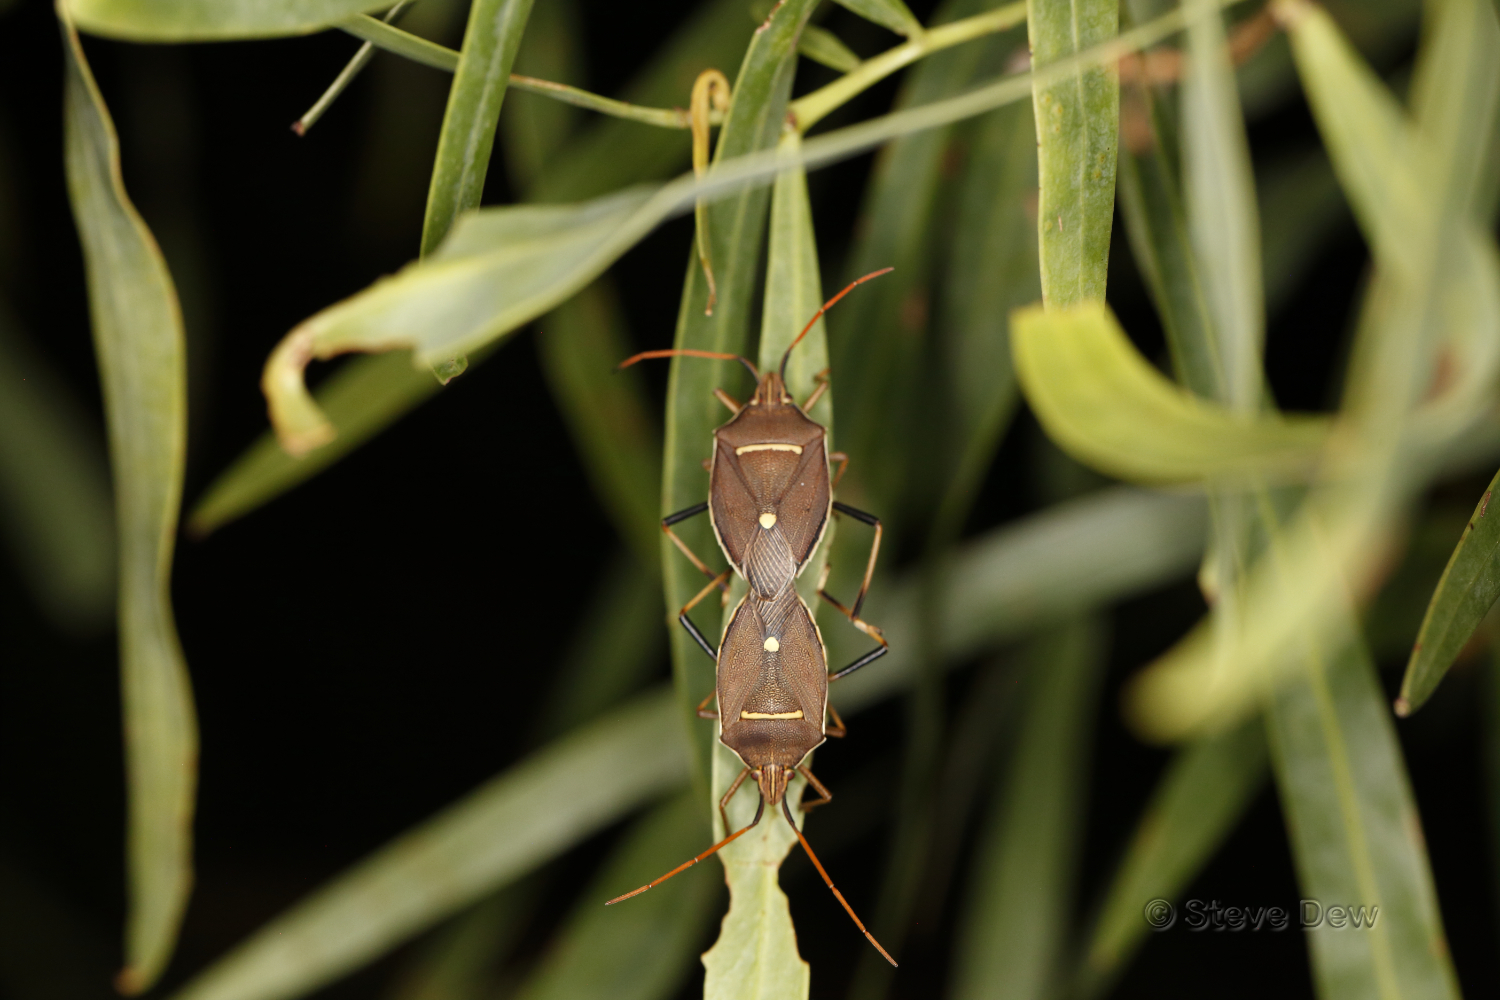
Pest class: stink_bug